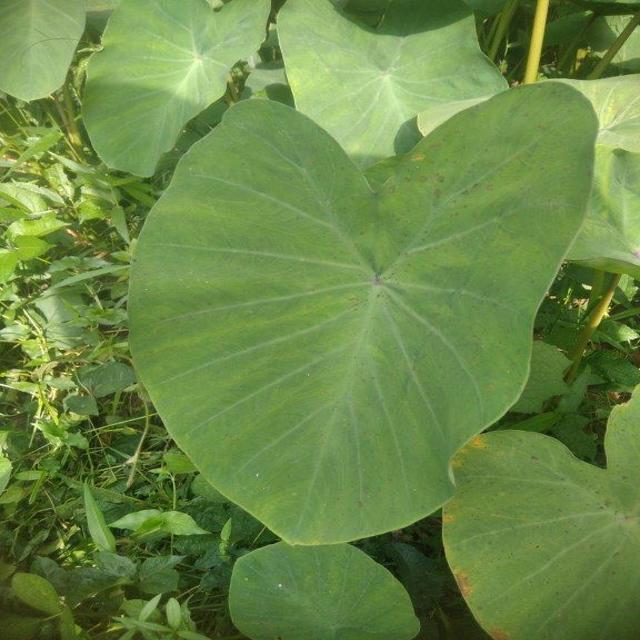
Label: Healthy